Rowa Automatisierungssysteme

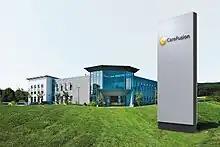
Rowa Automatisierungssysteme GmbH

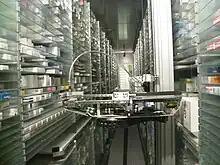
A robot of the company

The original business idea was triggered by a couple of pharmacists. They were keen to restructure workflows effectively in the modern pharmacy. In 1997 the first automated storage and dispensing system was installed in a Dresden pharmacy. Today about 10,000 pharmacies and hospitals all over the world are using Rowa Systems. PharmaXie, presented as the pharmacy of the future at the world fair Expo 2000, was equipped with Rowa storage and dispensing systems.